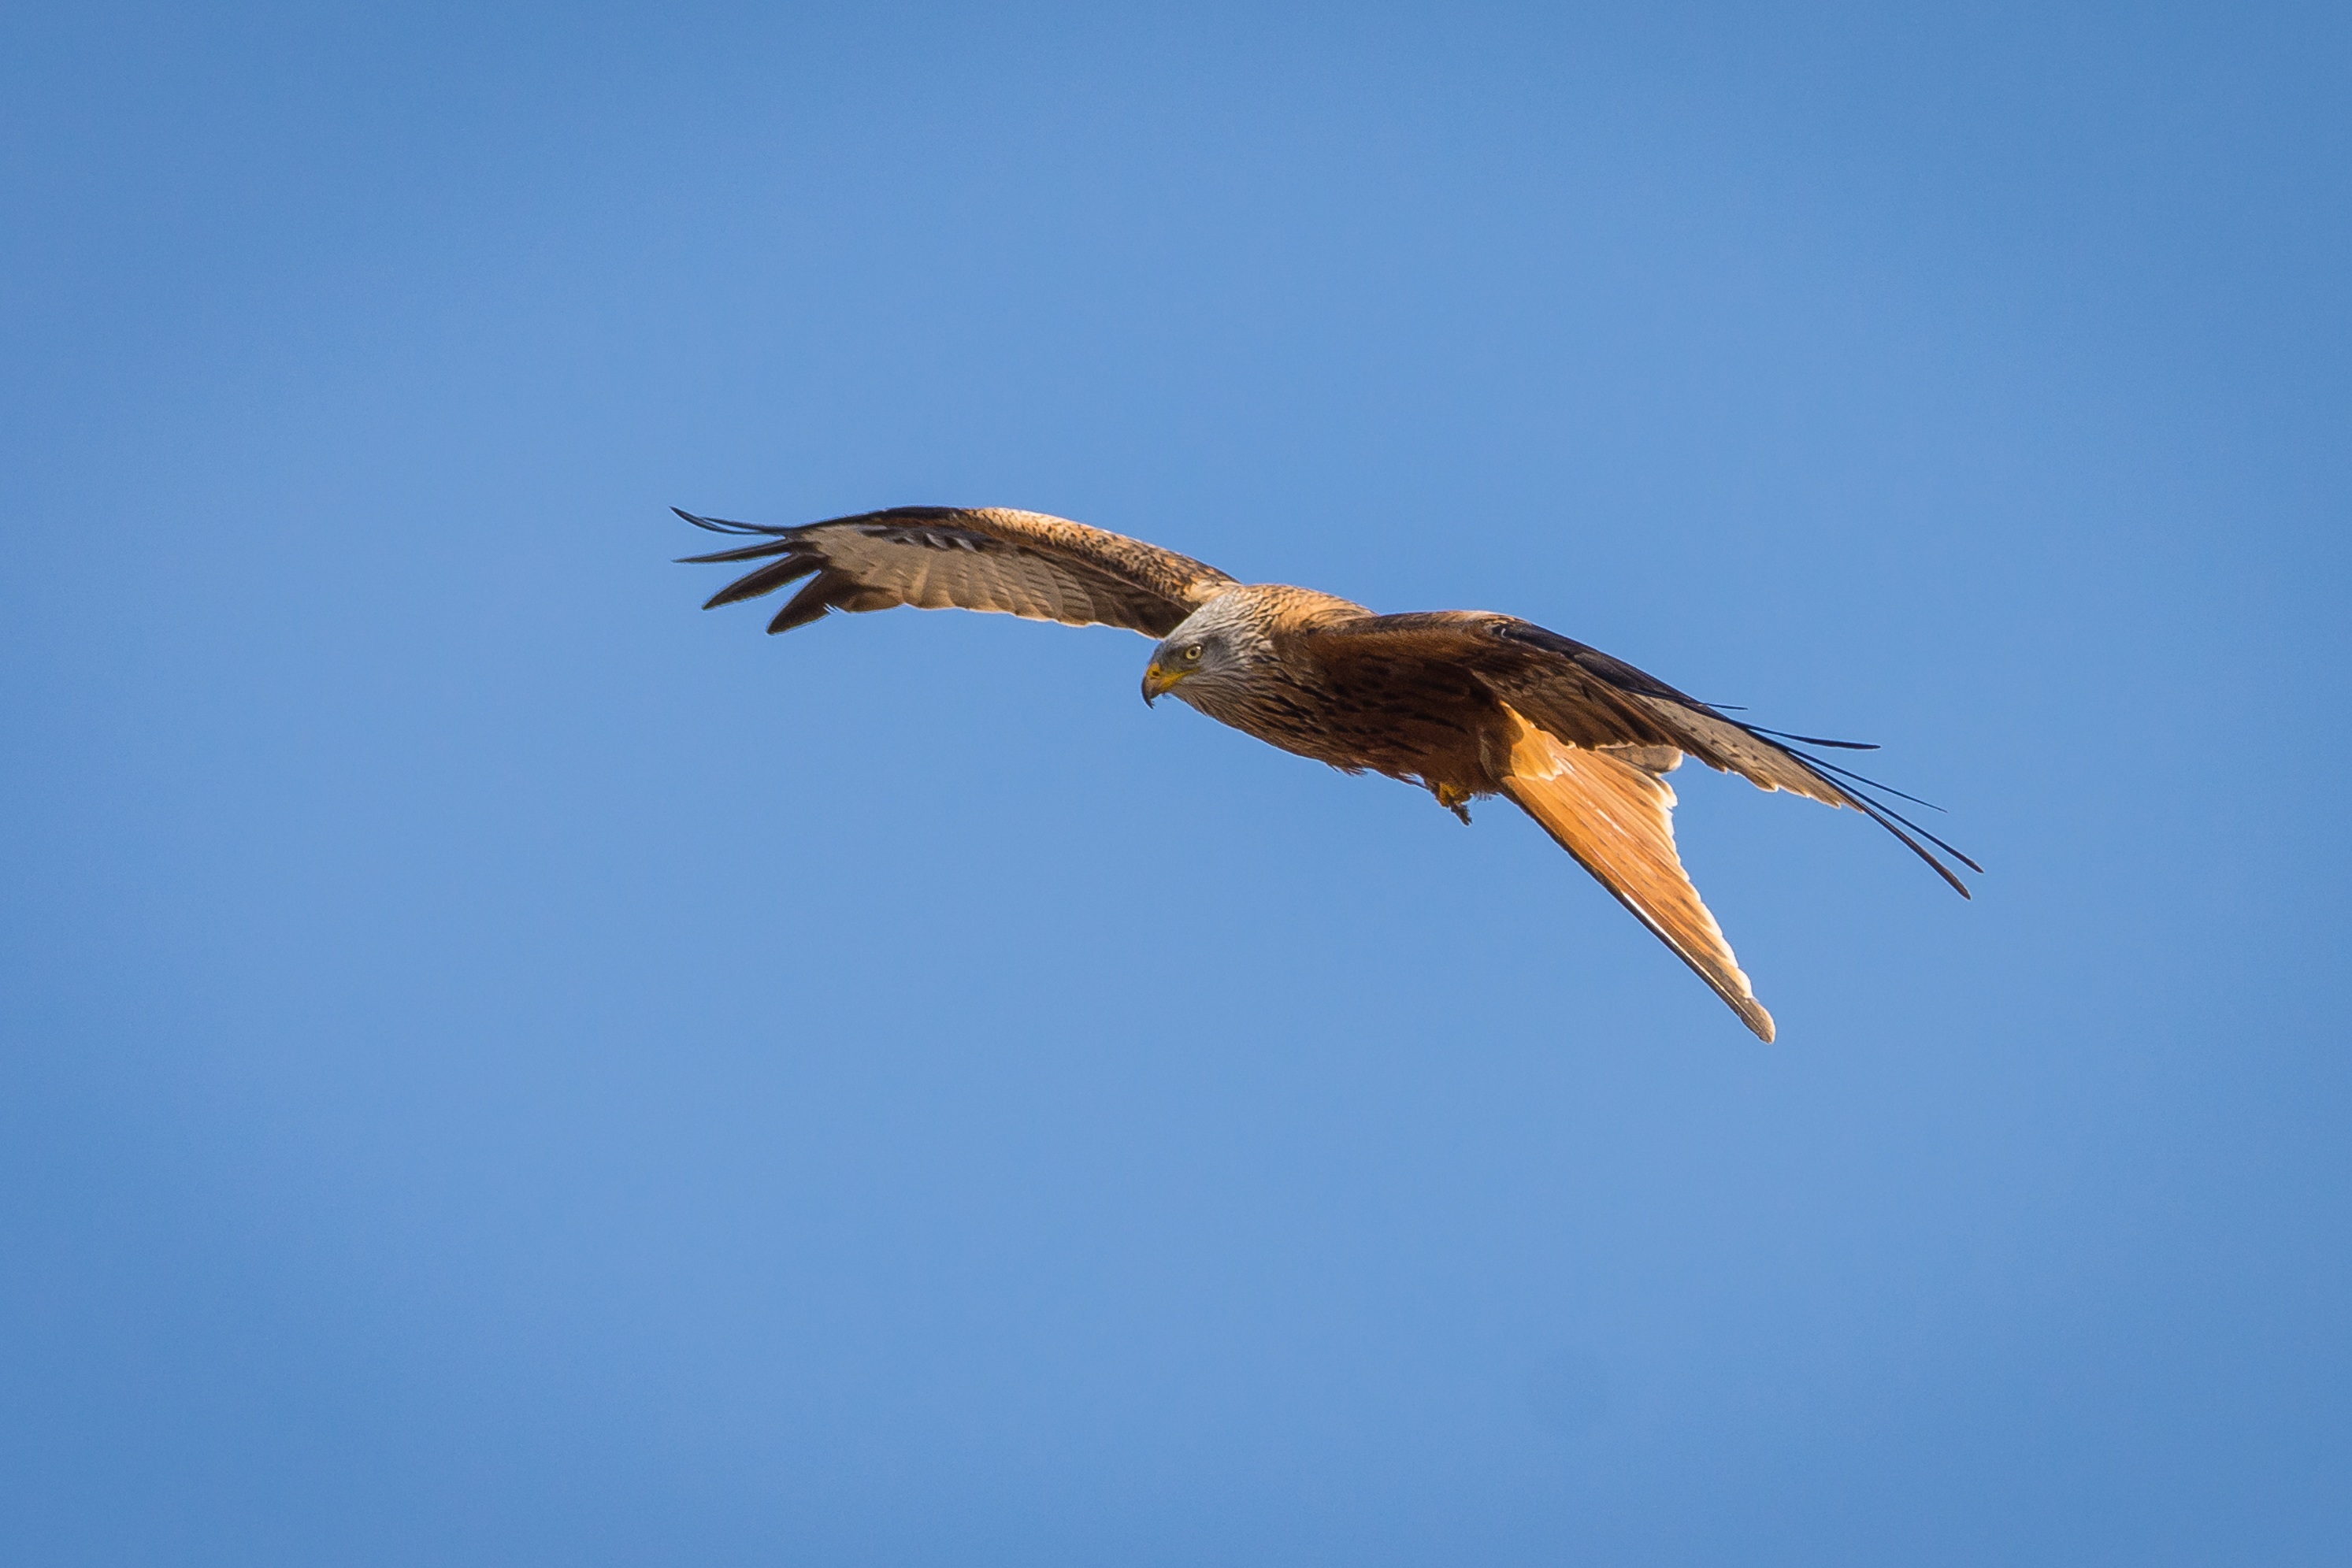
nature, bird, wing, sky, animal, fly, portrait, beak, flight, feather, fauna, raptor, plumage, bird of prey, wild animal, vertebrate, milan, span, animal world, wildlife photography, red milan, red kite, accipitriformes, milvus milvus